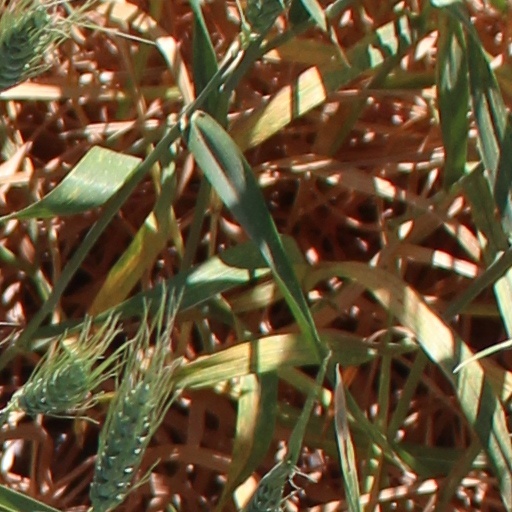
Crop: wheat